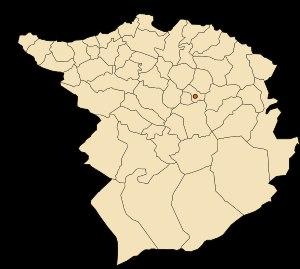
La wilaya de Tlemcen est une wilaya algérienne située à l'extrême ouest de l'Algérie.